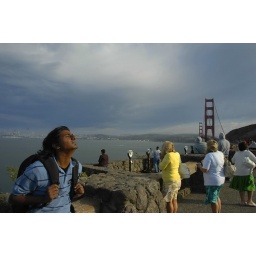
Ahh The cool breeze near golden gate bridge